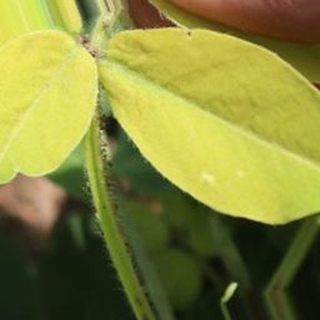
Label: groundnut_nutrition_deficiency